Tukaram

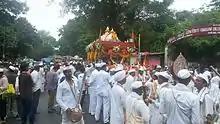
Varkaris annually journey to Vithoba's central temple in Pandharpur with "Palkhi" procession holding the symbolic paduka (footprints) of Tukaram

Tukaram composed Abhanga poetry, a Marathi genre of literature which is metrical (traditionally the "ovi" meter), simple, direct, and it fuses folk stories with deeper spiritual themes.